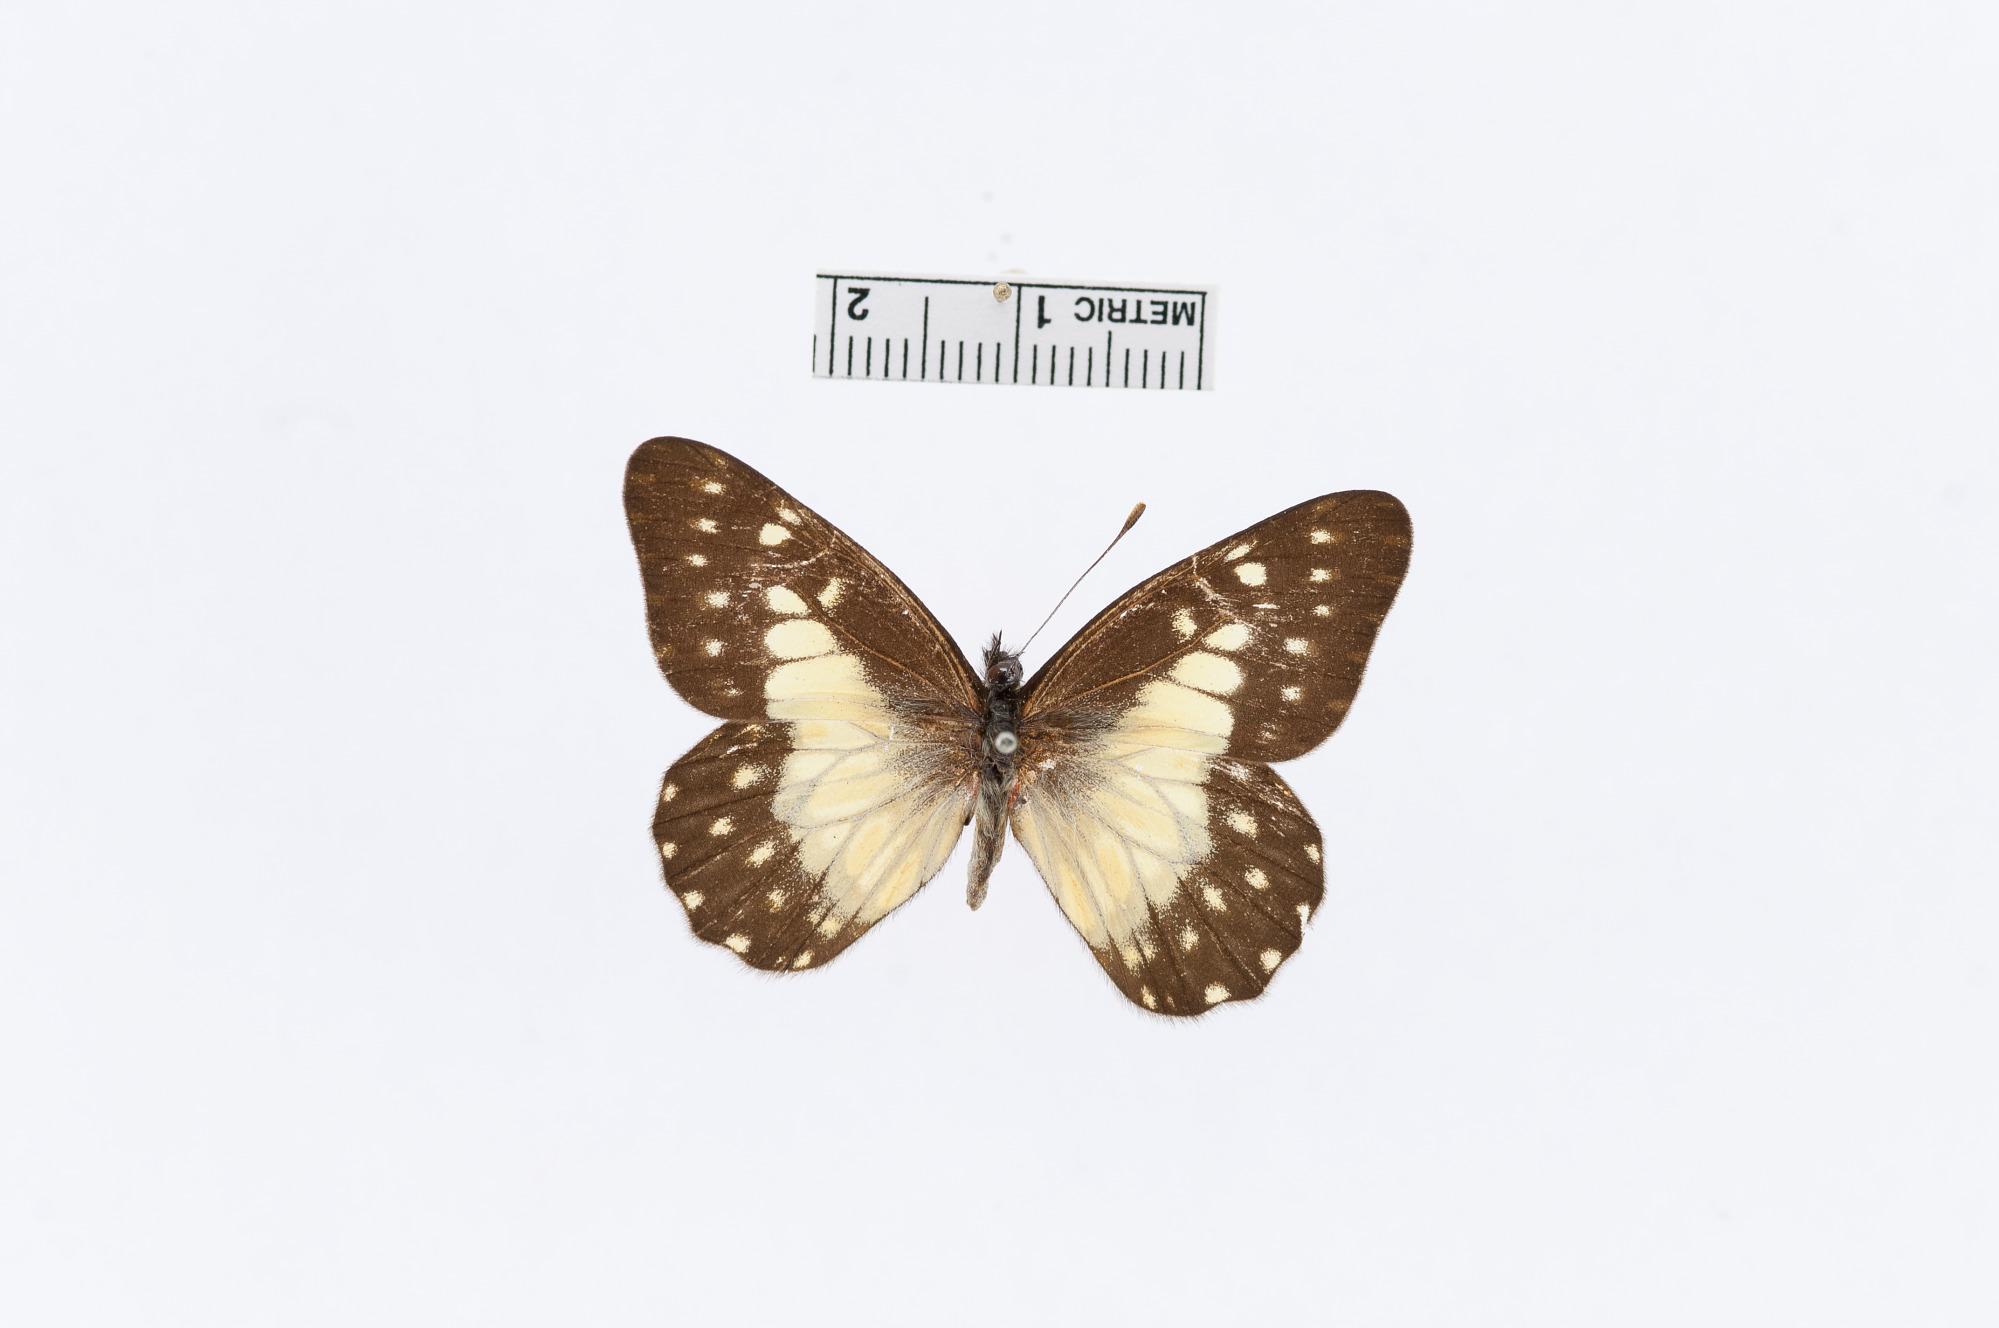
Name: Catasticta prioneris
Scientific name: Catasticta prioneris
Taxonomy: Animalia, Arthropoda, Hexapoda, Insecta, Lepidoptera, Pieridae, Pierinae
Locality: Cach¡, Cartago, Costa Rica